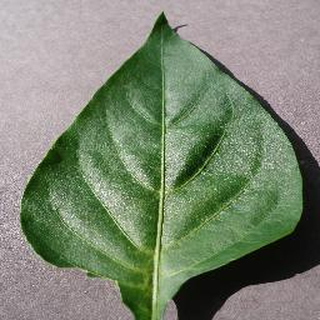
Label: healthy_bell_pepper